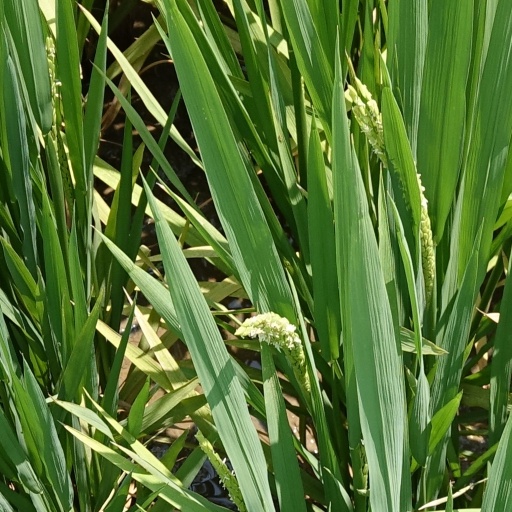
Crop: rice